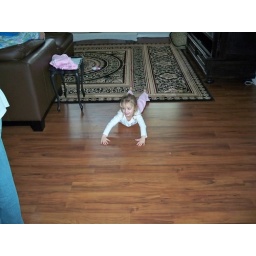
Ava in my kitchen floor